Nikola Pašić

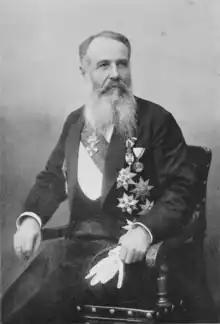
Pašić, 1914

Nikola Pašić (18 December 1845 – 10 December 1926) was a Serbian and Yugoslav politician and diplomat. During his political career, which spanned almost five decades, he served five times as prime minister of Serbia and three times as prime minister of Yugoslavia, leading 22 governments in total. He played an instrumental role in the founding of Yugoslavia and is considered one of the most influential figures in Serbian twentieth-century history. With 12 years in office, Pašić was the longest-serving prime minister of Serbia.